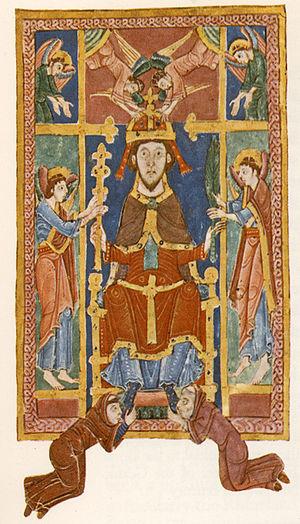
Cette page concerne l'année 855 du calendrier julien.